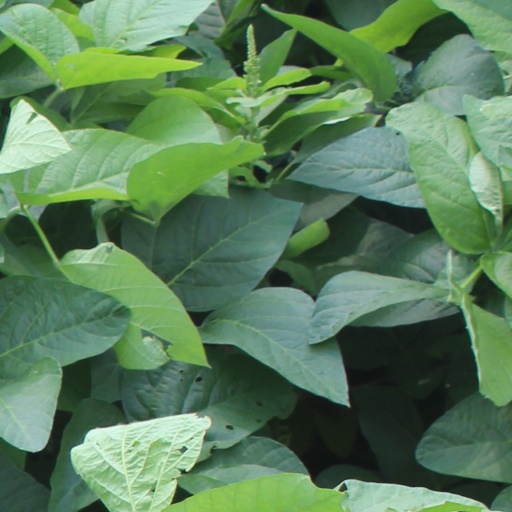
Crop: soybean